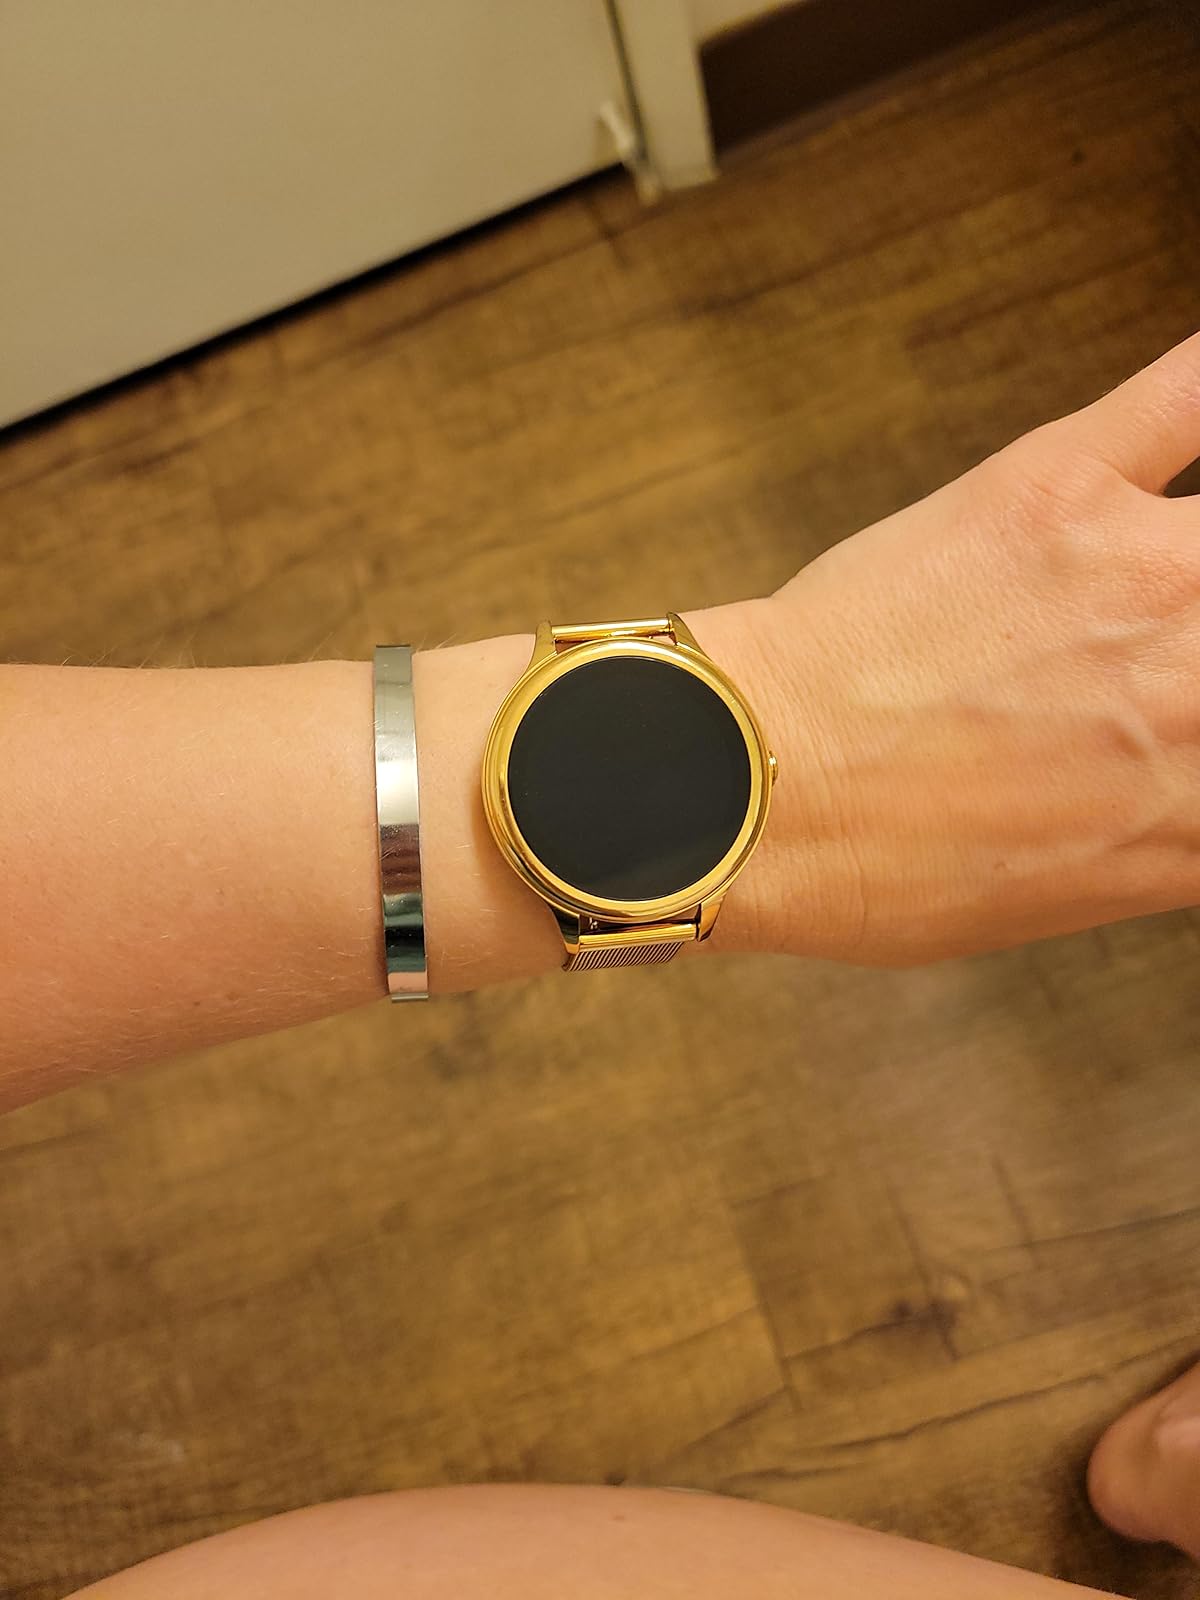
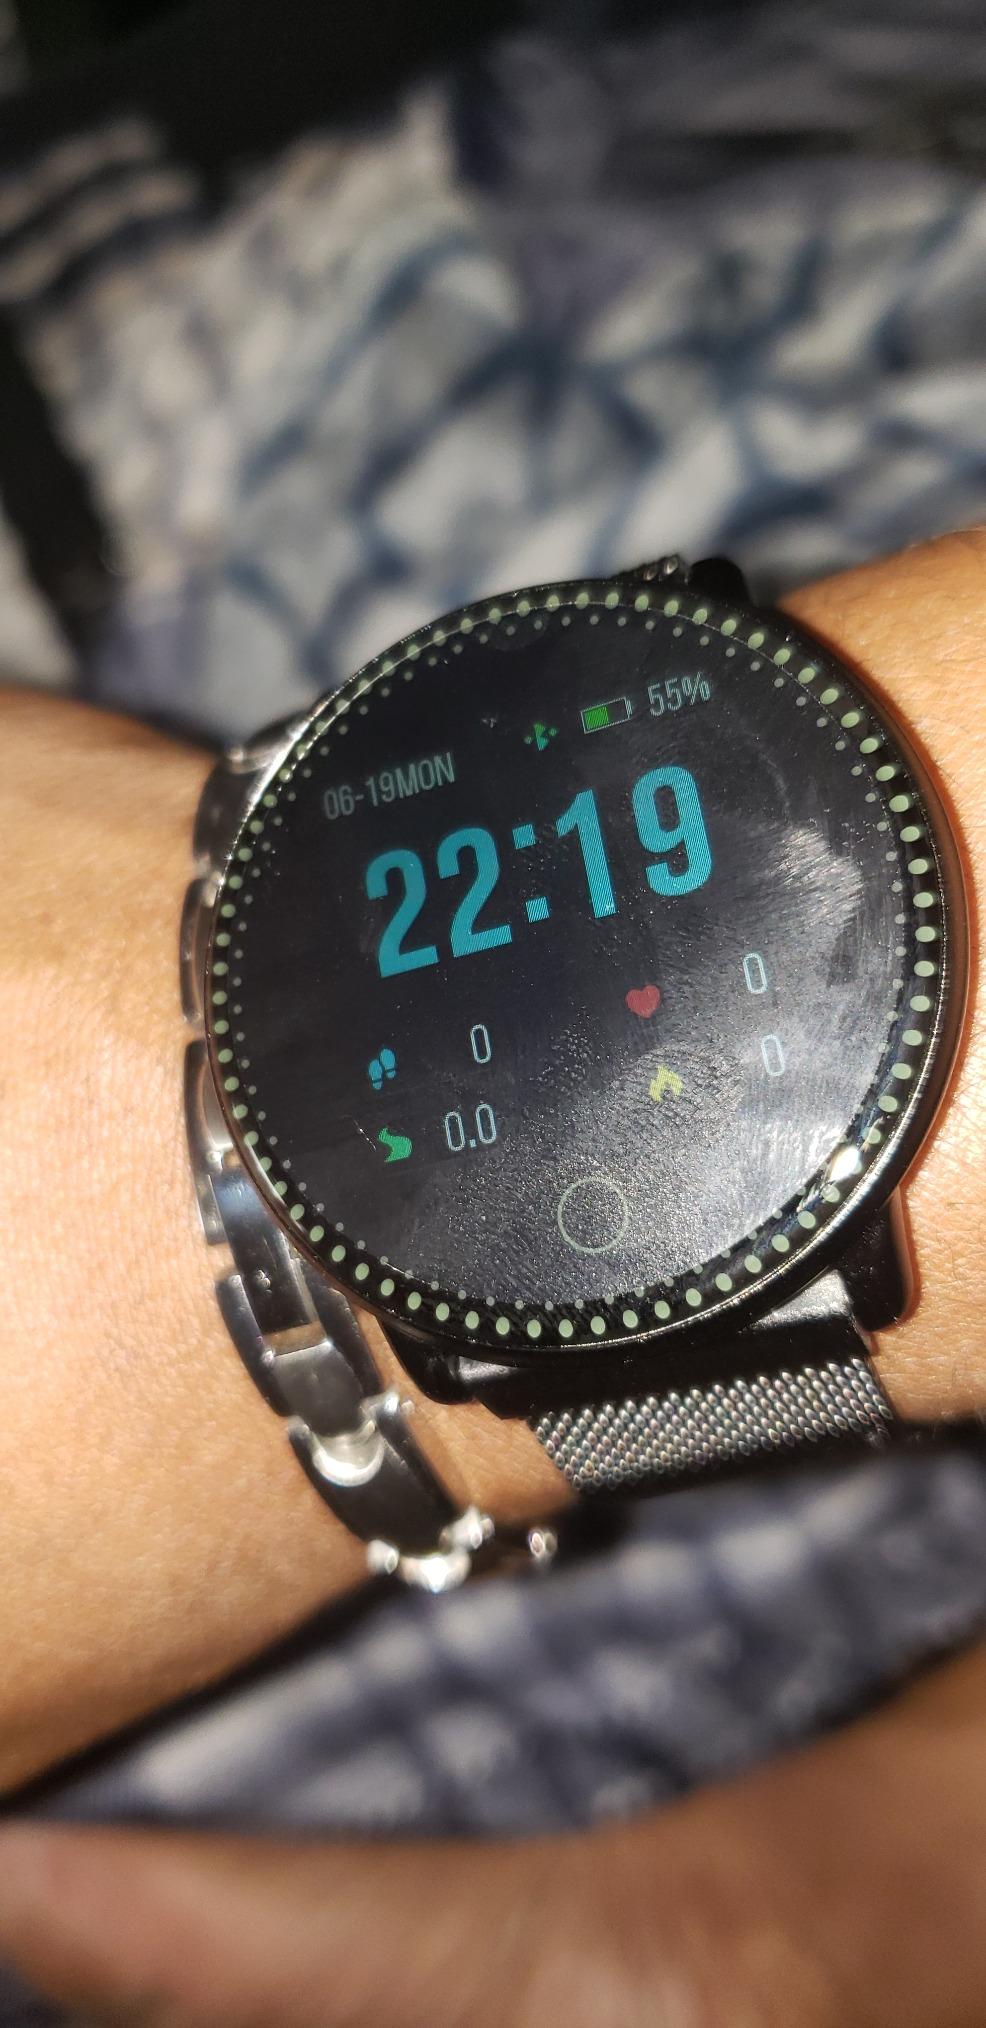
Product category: smartwatch
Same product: no